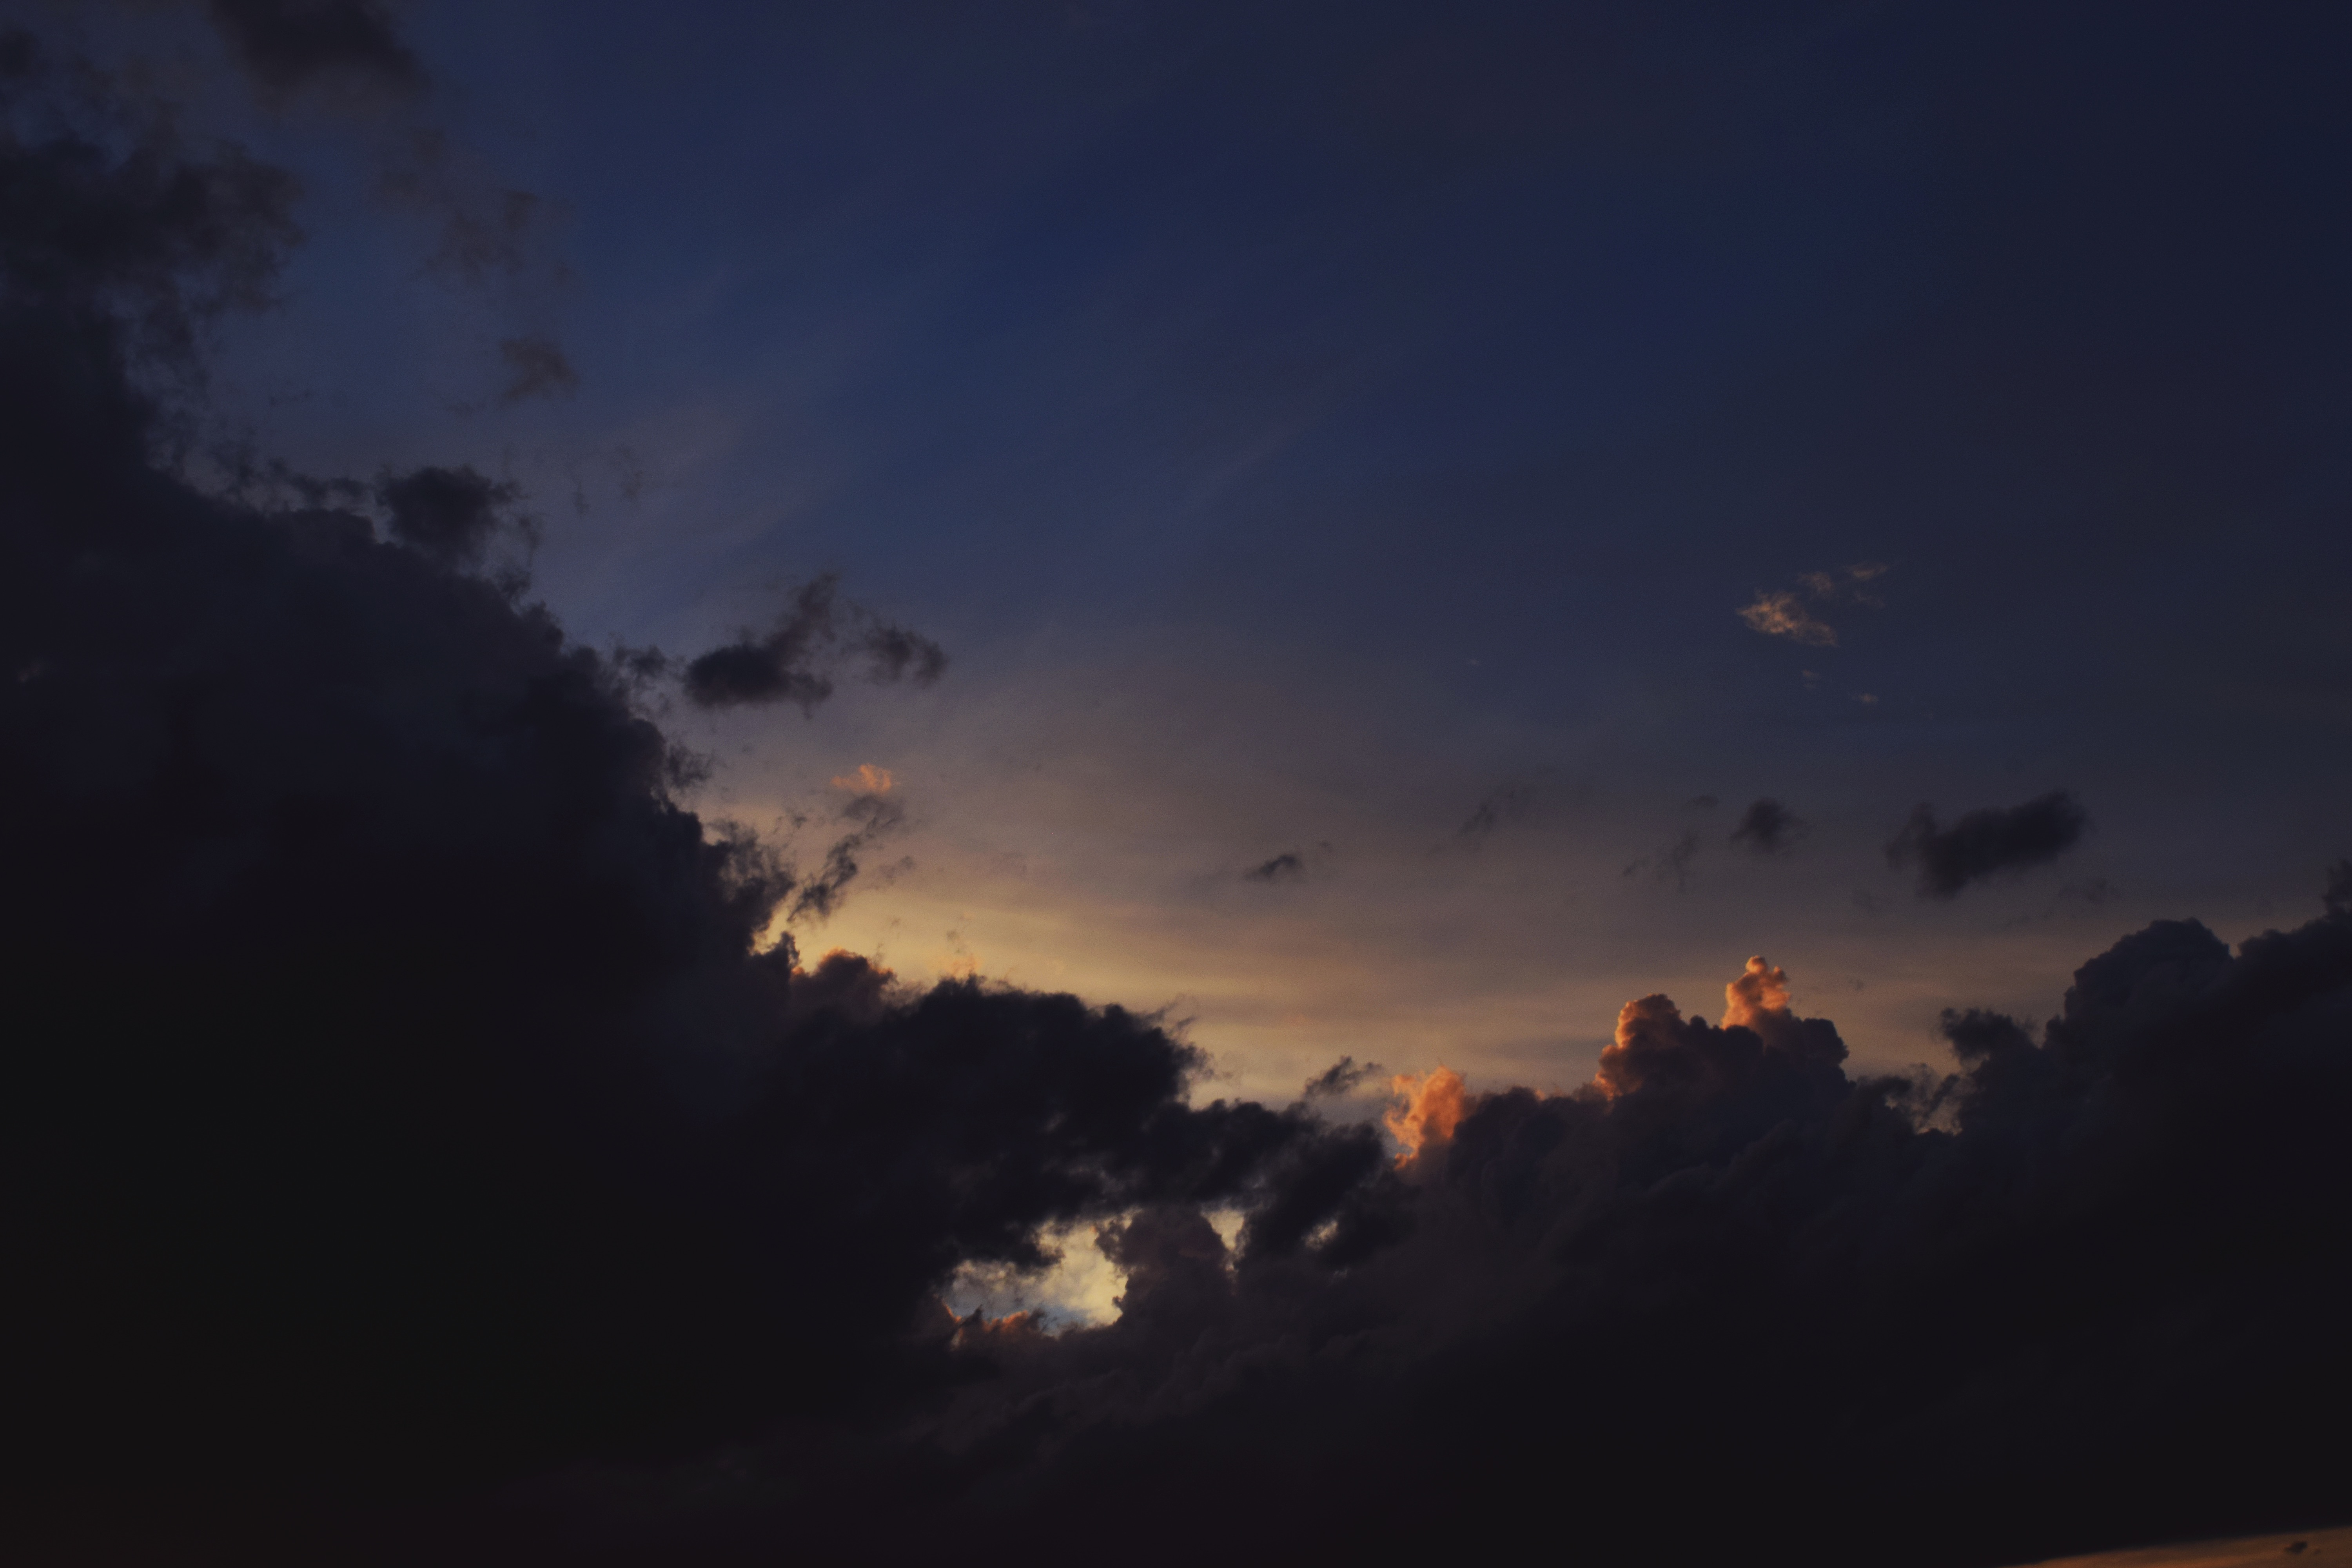
horizon, cloud, sky, sunrise, sunset, sunlight, morning, dawn, atmosphere, dusk, evening, darkness, afterglow, meteorological phenomenon, red sky at morning